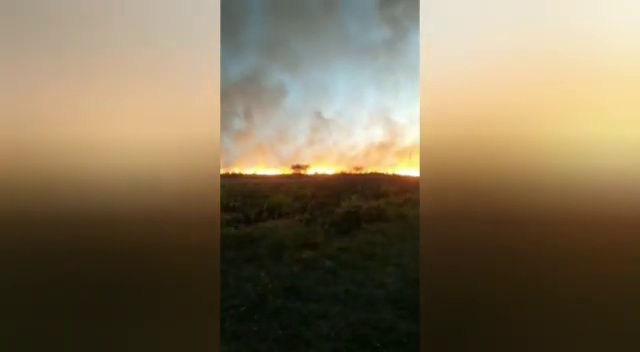
Fire: yes
Smoke: yes